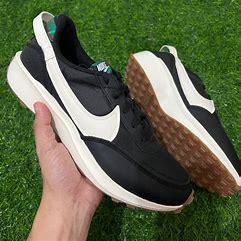
Brand: Nike
Model: Waffle Debut